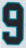
Number: 9